Royal Army Dental Corps

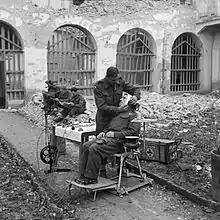
A British Army dentist at work on a patient in Italy, 1943

The RADC also played a vital role in humanitarian missions, providing dental care to local populations in regions affected by conflicts or natural disasters. The corps collaborated with international organizations and participated in multinational exercises.